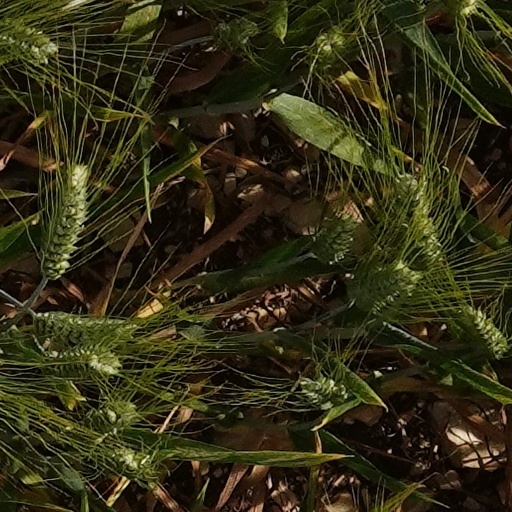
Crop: wheat